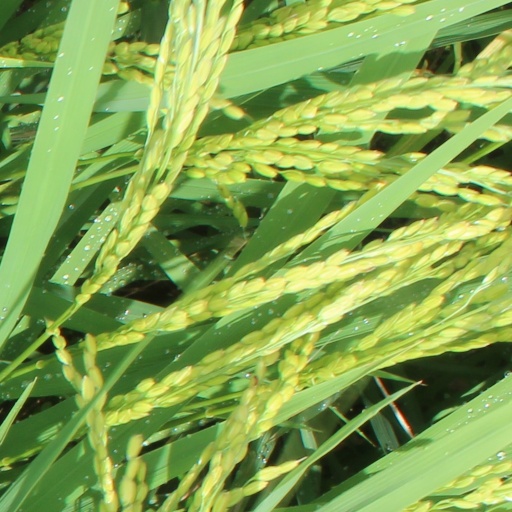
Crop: rice